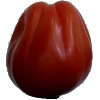
Label: Tomato Heart 1